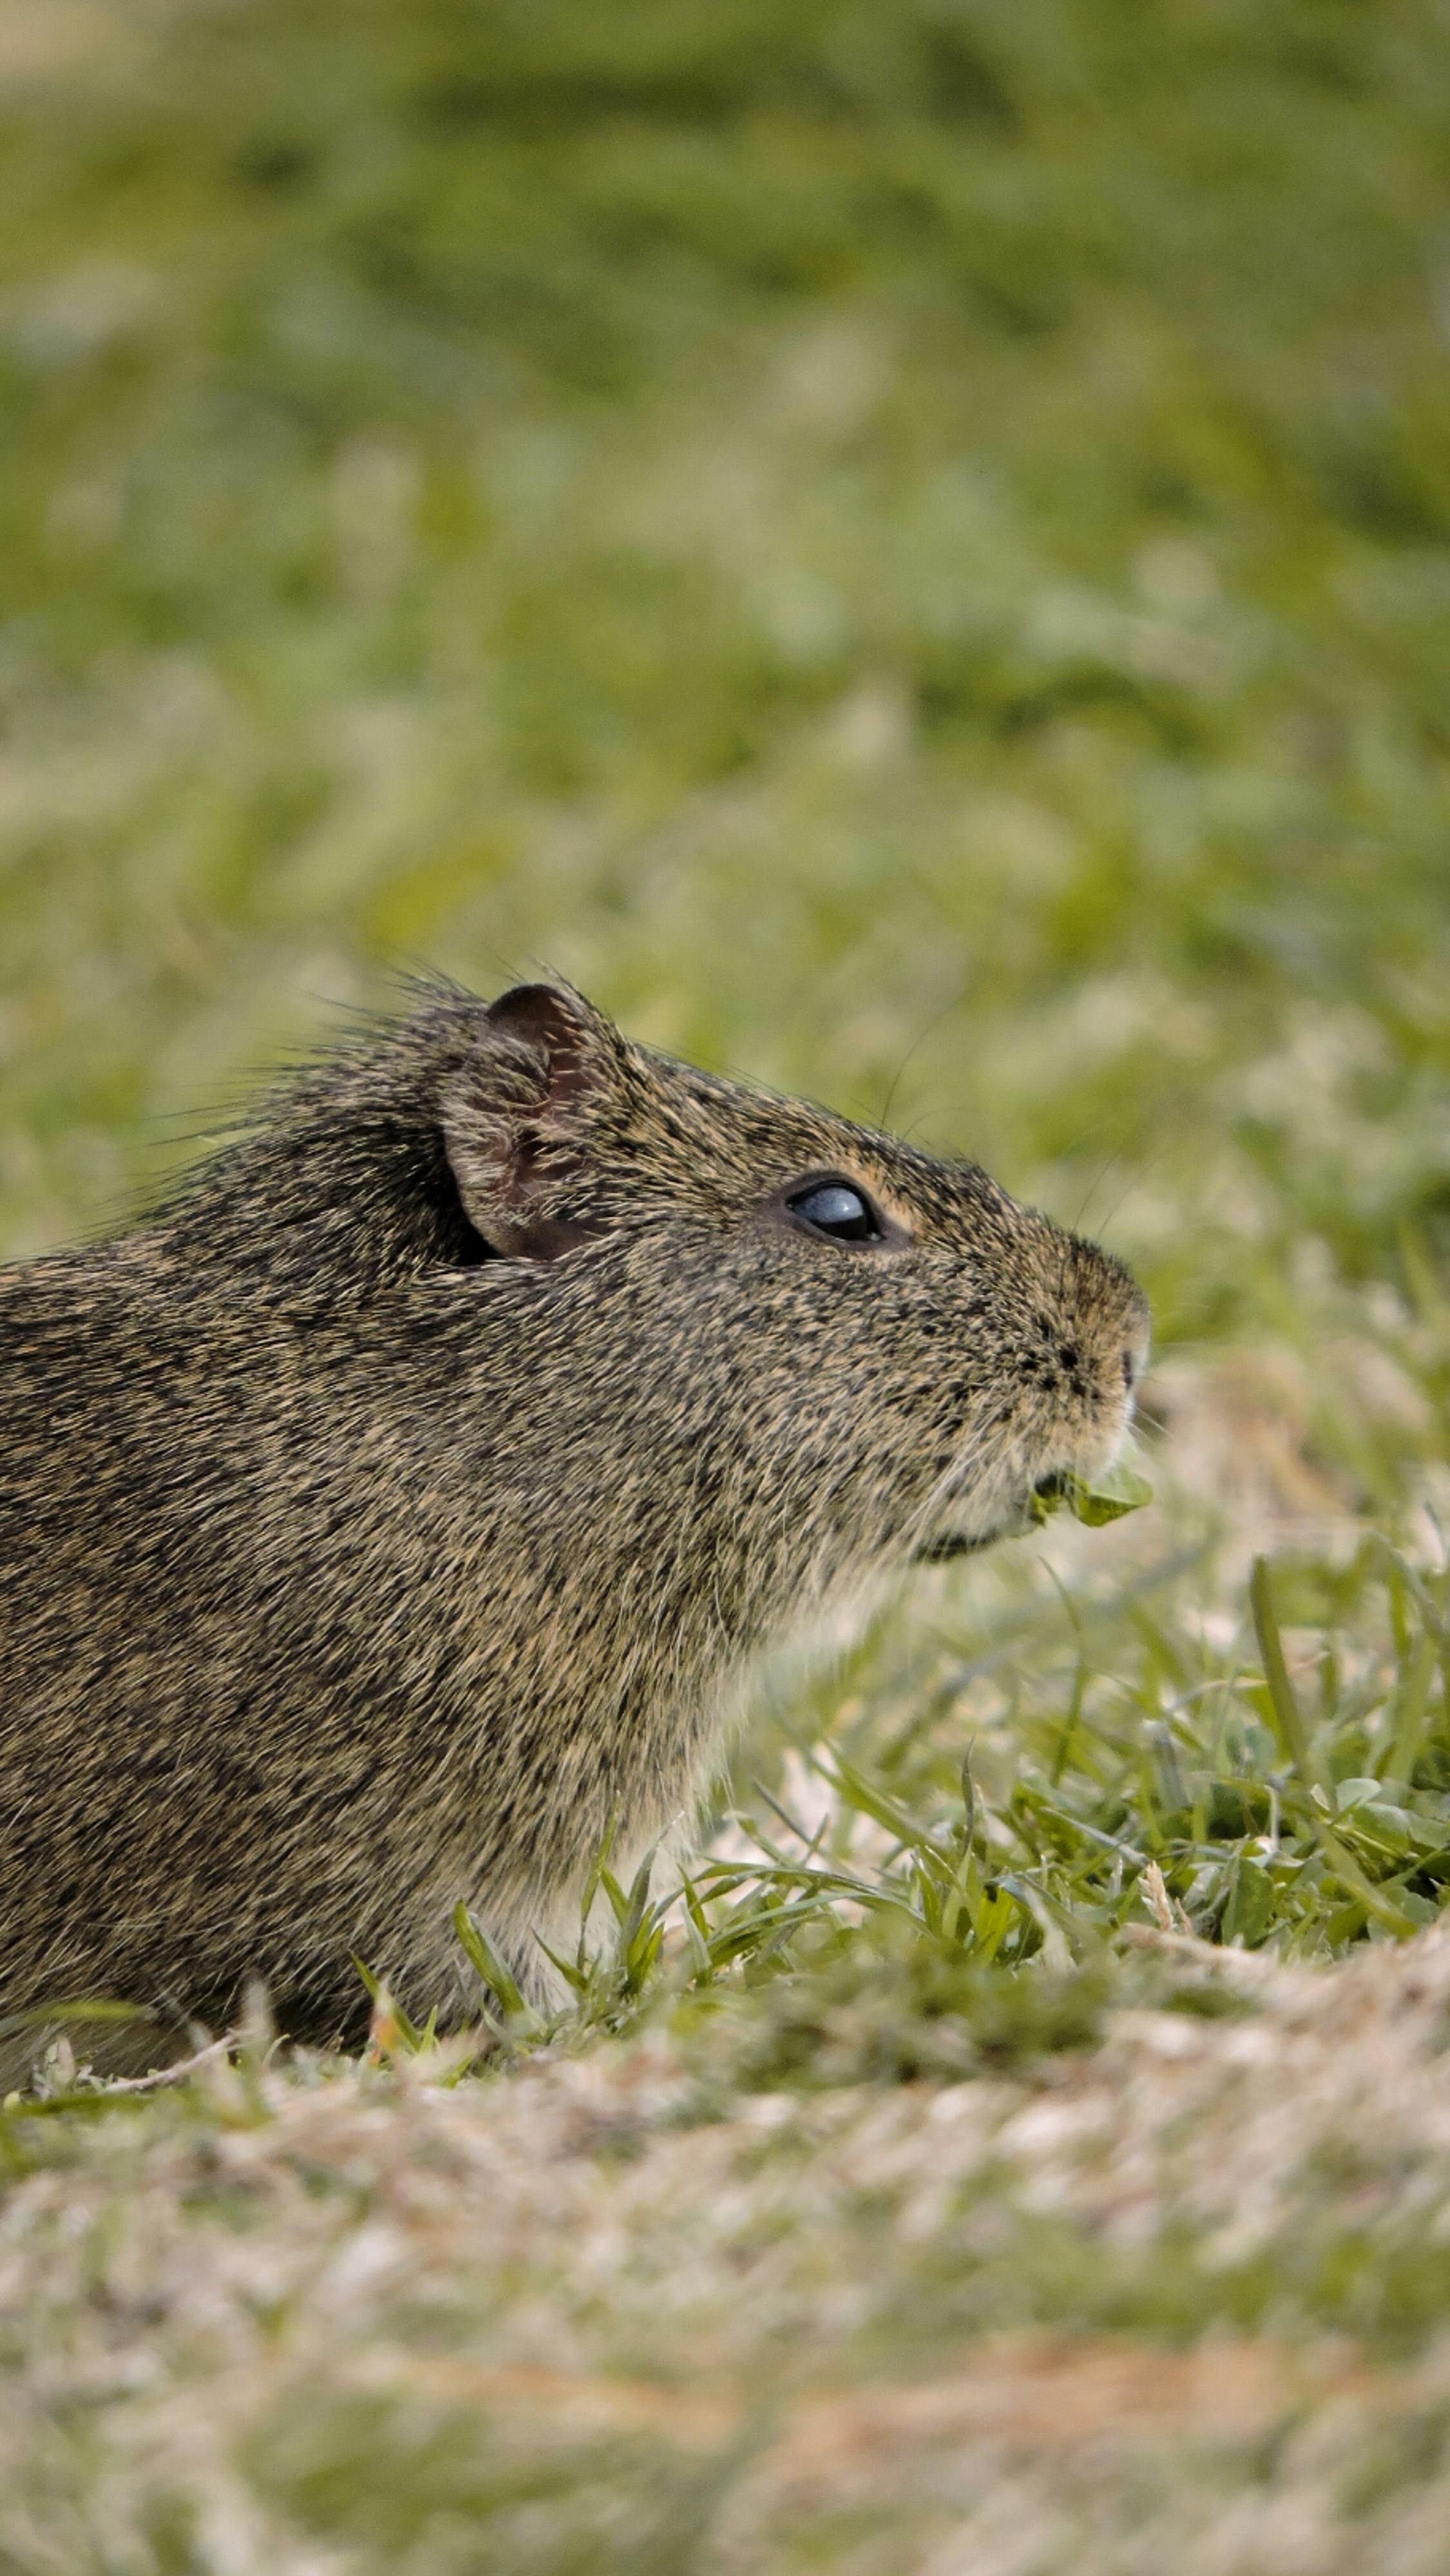
animals, rodent, terrestrial animal, fur, wildlife, snout, Muroids, gopher, pest, rat, Murids, tail